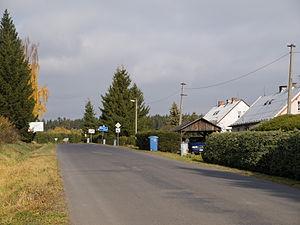
Rudná pod Pradědem est une commune du district de Bruntál, dans la région de Moravie-Silésie, en Tchéquie. Sa population s'élevait à 371 habitants en 2018.